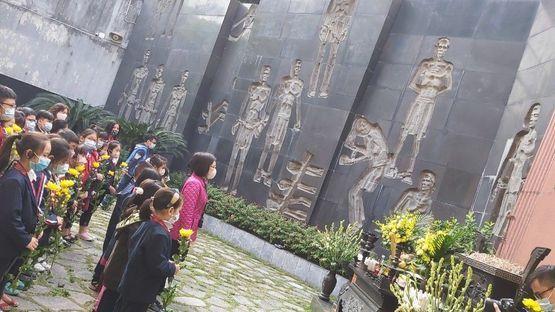
có những bông hoa màu vàng ở trên tay của những đứa trẻ